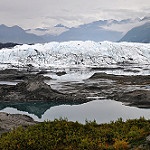
Label: glacier